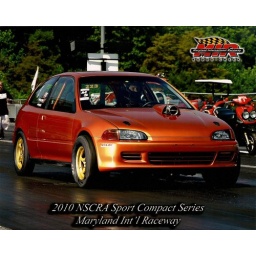
Fastest H-Series street car in the country!